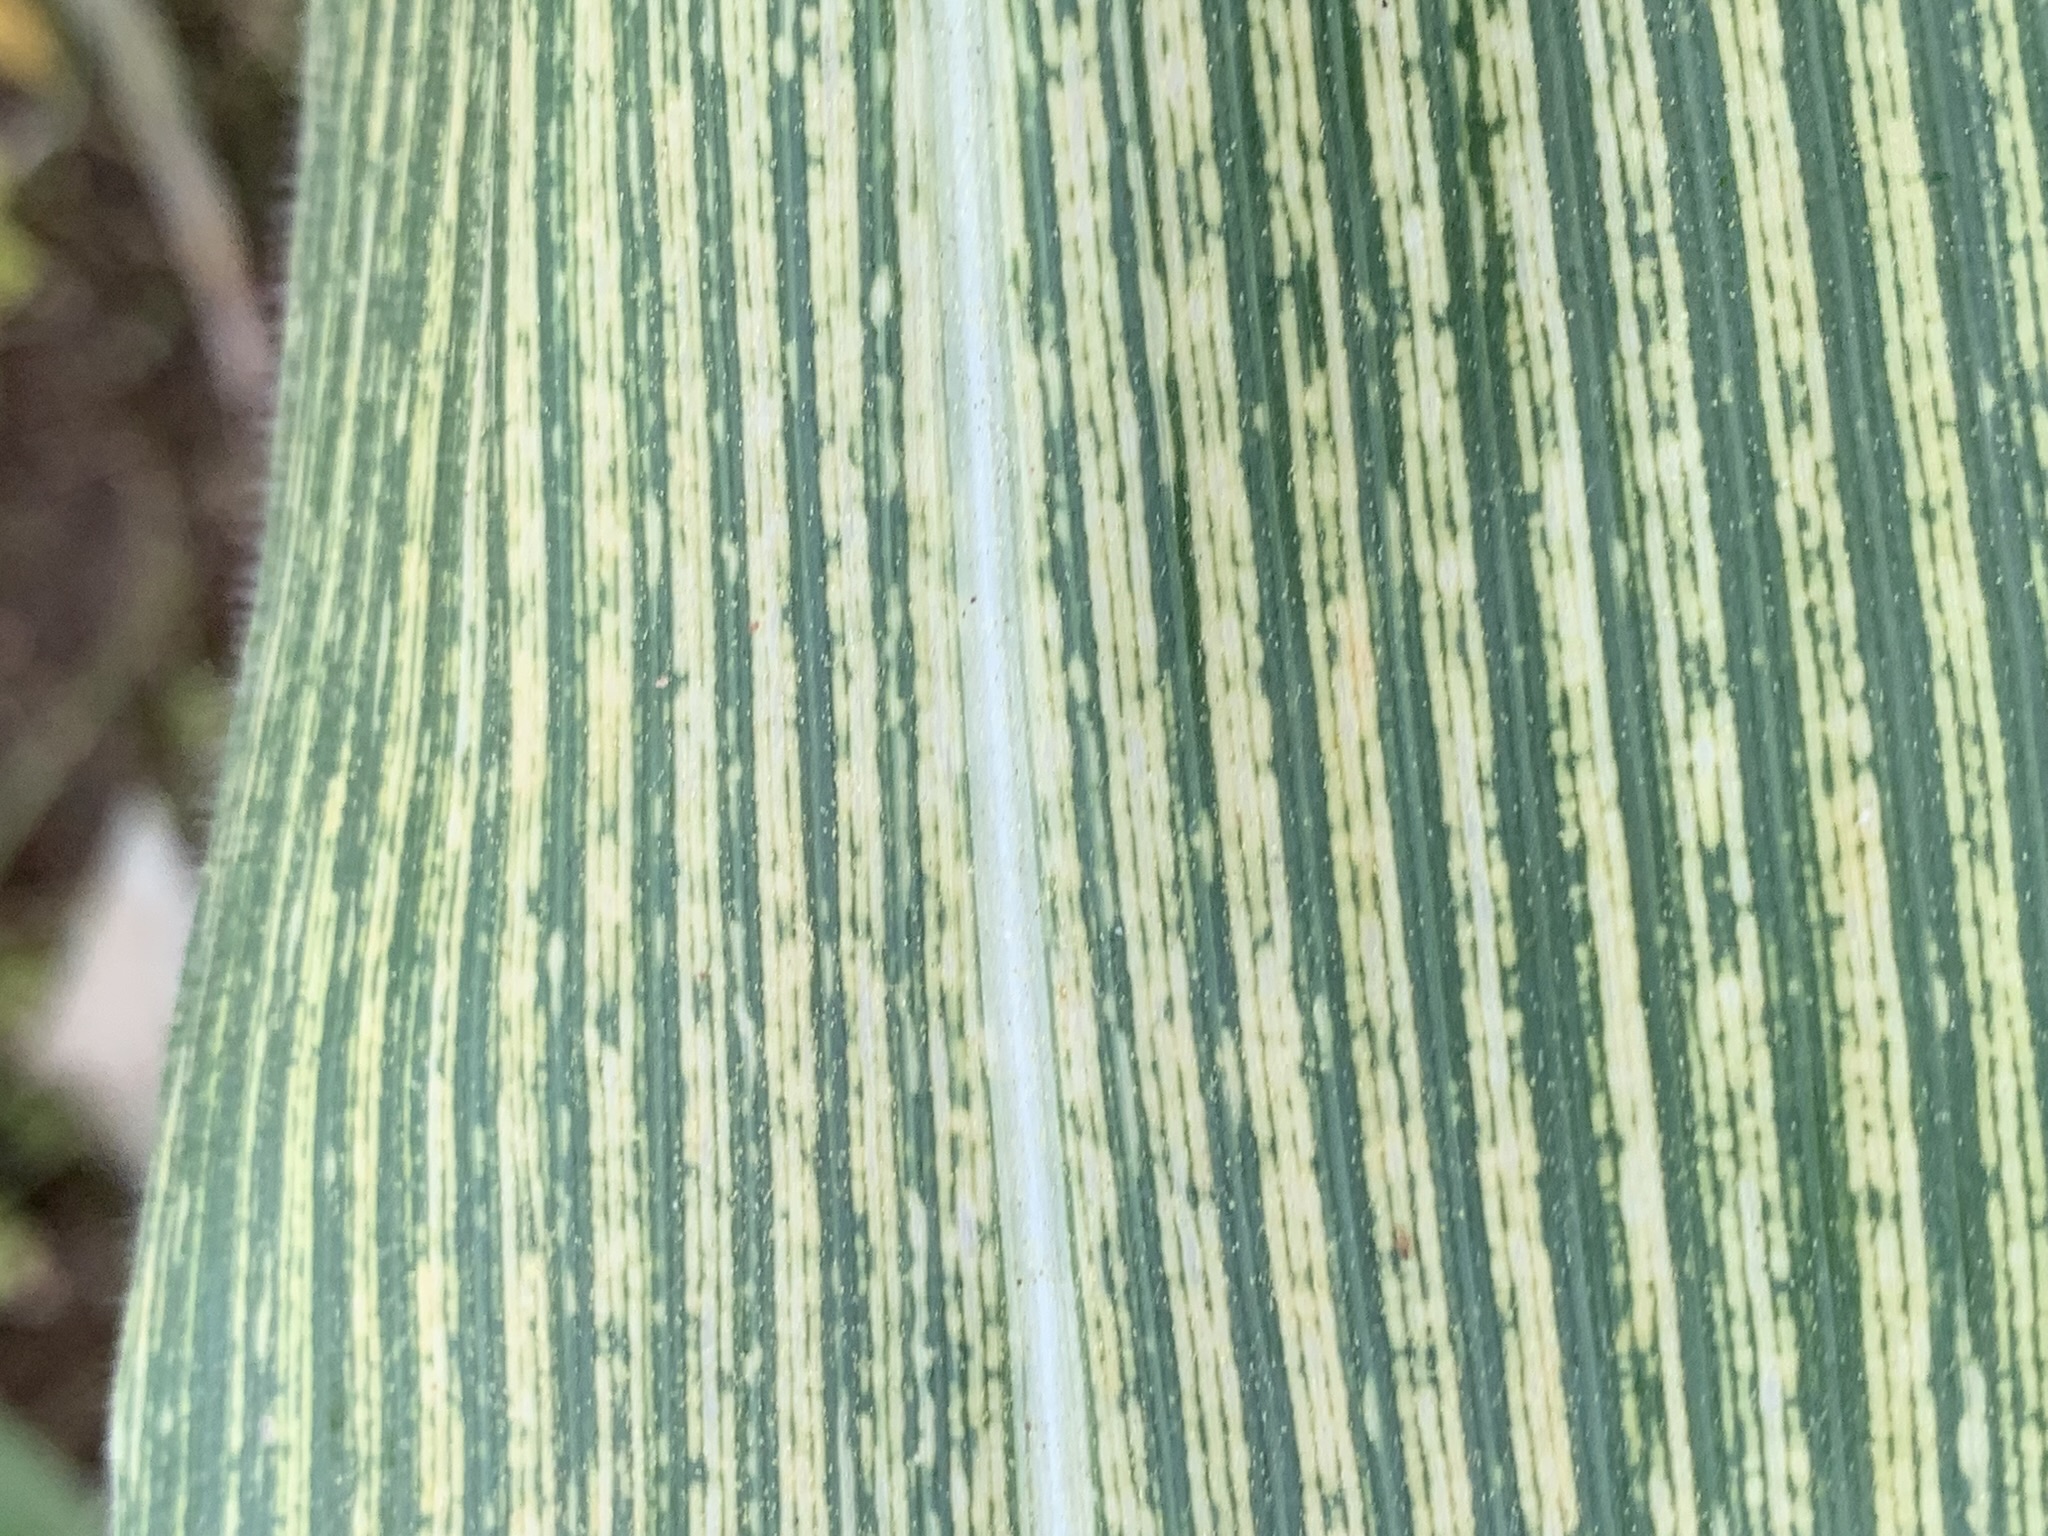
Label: MSV